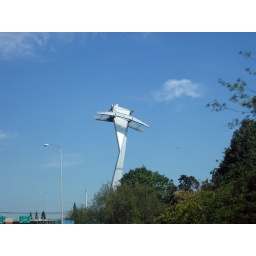
The tram they are building up the hill to the hospital in Portland